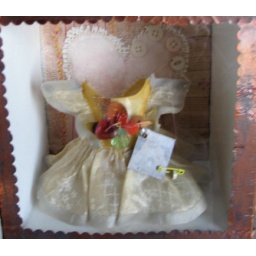
Vintage dress in beeswax shadow box